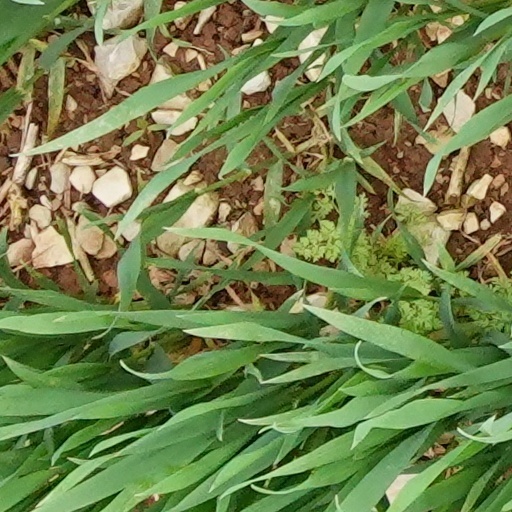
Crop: wheat